Jingle Jangle: A Christmas Journey

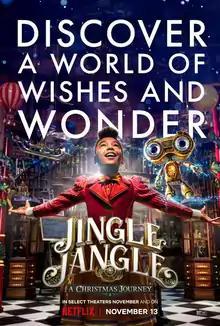
Official release poster

Jingle Jangle: A Christmas Journey is a 2020 American Christmas musical fantasy film written and directed by David E. Talbert. Choreographed by Ashley Wallen, it stars Forest Whitaker, Keegan-Michael Key, Hugh Bonneville, Anika Noni Rose, Phylicia Rashad, Lisa Davina Phillip, Ricky Martin, and Madalen Mills. The film, which was originally planned as a stage production, received 10 nominations at the 52nd NAACP Image Awards, which was the overall most to be held by a motion picture tied with "Black Panther" and "The Best Man" in previous years. This record was succeeded by "The Color Purple" who surpassed the number of nominations four years later. The film was released on Netflix on November 13, 2020.